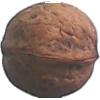
Label: Walnut 1